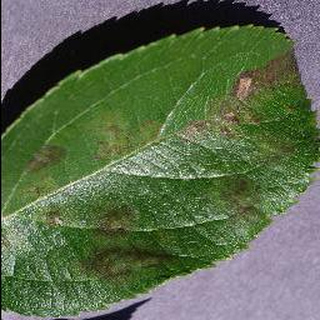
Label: apple_apple_scab